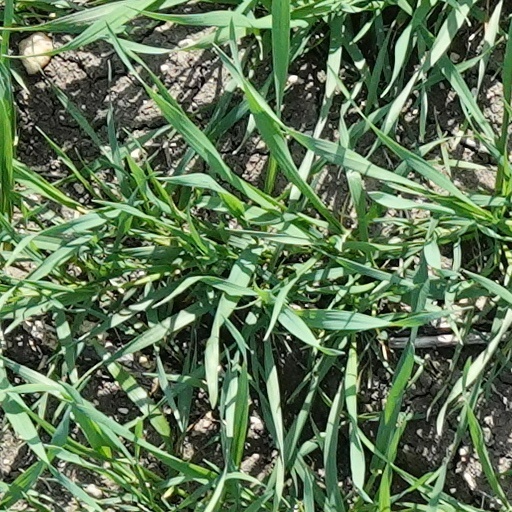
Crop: wheat